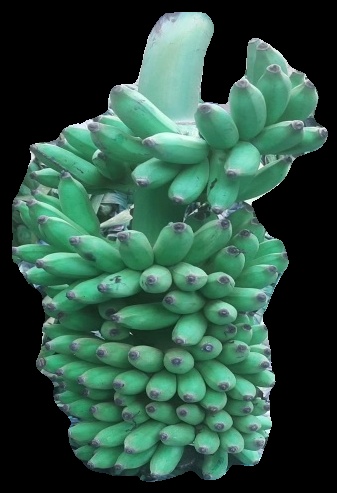
Variety: elakki-bale
Grade: grade1